Eos

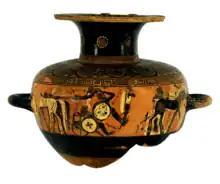
The fight of Achilles and Memnon, in the presence of their mothers Thetis and Eos, late Corinthian Black-Figure hydria, circa 575-550 BC, now in the Walters Art Museum.

Cephalus, troubled by her words, asked Eos to change his form into that of a stranger's, in order to secretly put Procris's love for him to the test. Cephalus, now disguised, propositioned Procris, who at first declined but eventually gave in when he offered her money. He was hurt by her betrayal, and she left him in shame, but eventually they got back together. This time however it was Procris's turn to doubt her husband's fidelity; while hunting, he would often call upon the breeze ('Aura' in Latin, sounding similar to Eos's Roman equivalent Aurora) to refresh his body. Upon hearing that, Procris followed and spied on him. Cephalus, mistaking her for some wild animal, threw his spear at her, killing his wife. The second-century CE traveller Pausanias knew of the story of Cephalus's abduction too, though he calls Eos by the name of Hemera, goddess of day.